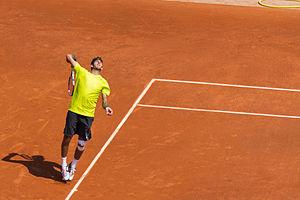
Juan Martín del Potro, né le 23 septembre 1988 à Tandil, est un joueur de tennis argentin, professionnel depuis 2005.